Olinda Bozán

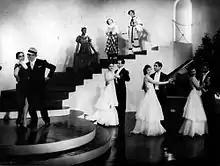
Así es el tango

In 1931, Bozán had a small role in "Luces de Buenos Aires", the first film the singer Carlos Gardel made for Paramount Studios, France, but her first significant film in the sound-age came with "Ídolos de la radio" (1934), directed by Eduardo Morera with Francisco Canaro, Ada Falcón, Tito Lusiardo, and Tita Merello.